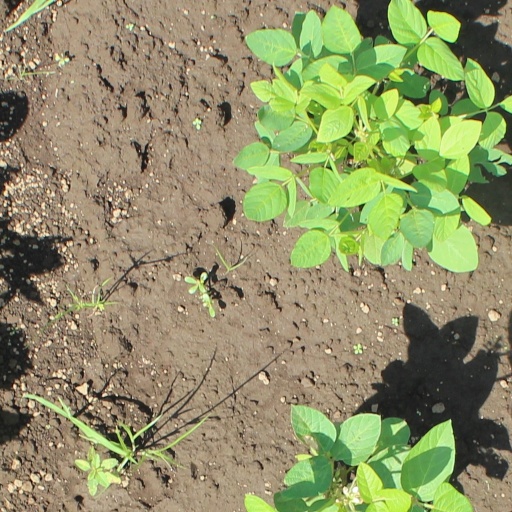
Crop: soybean